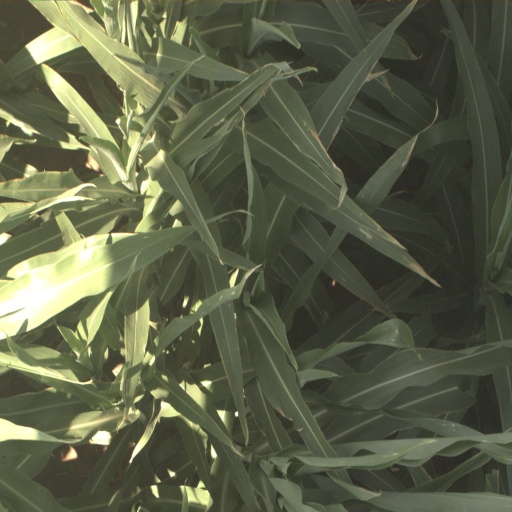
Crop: sorghum